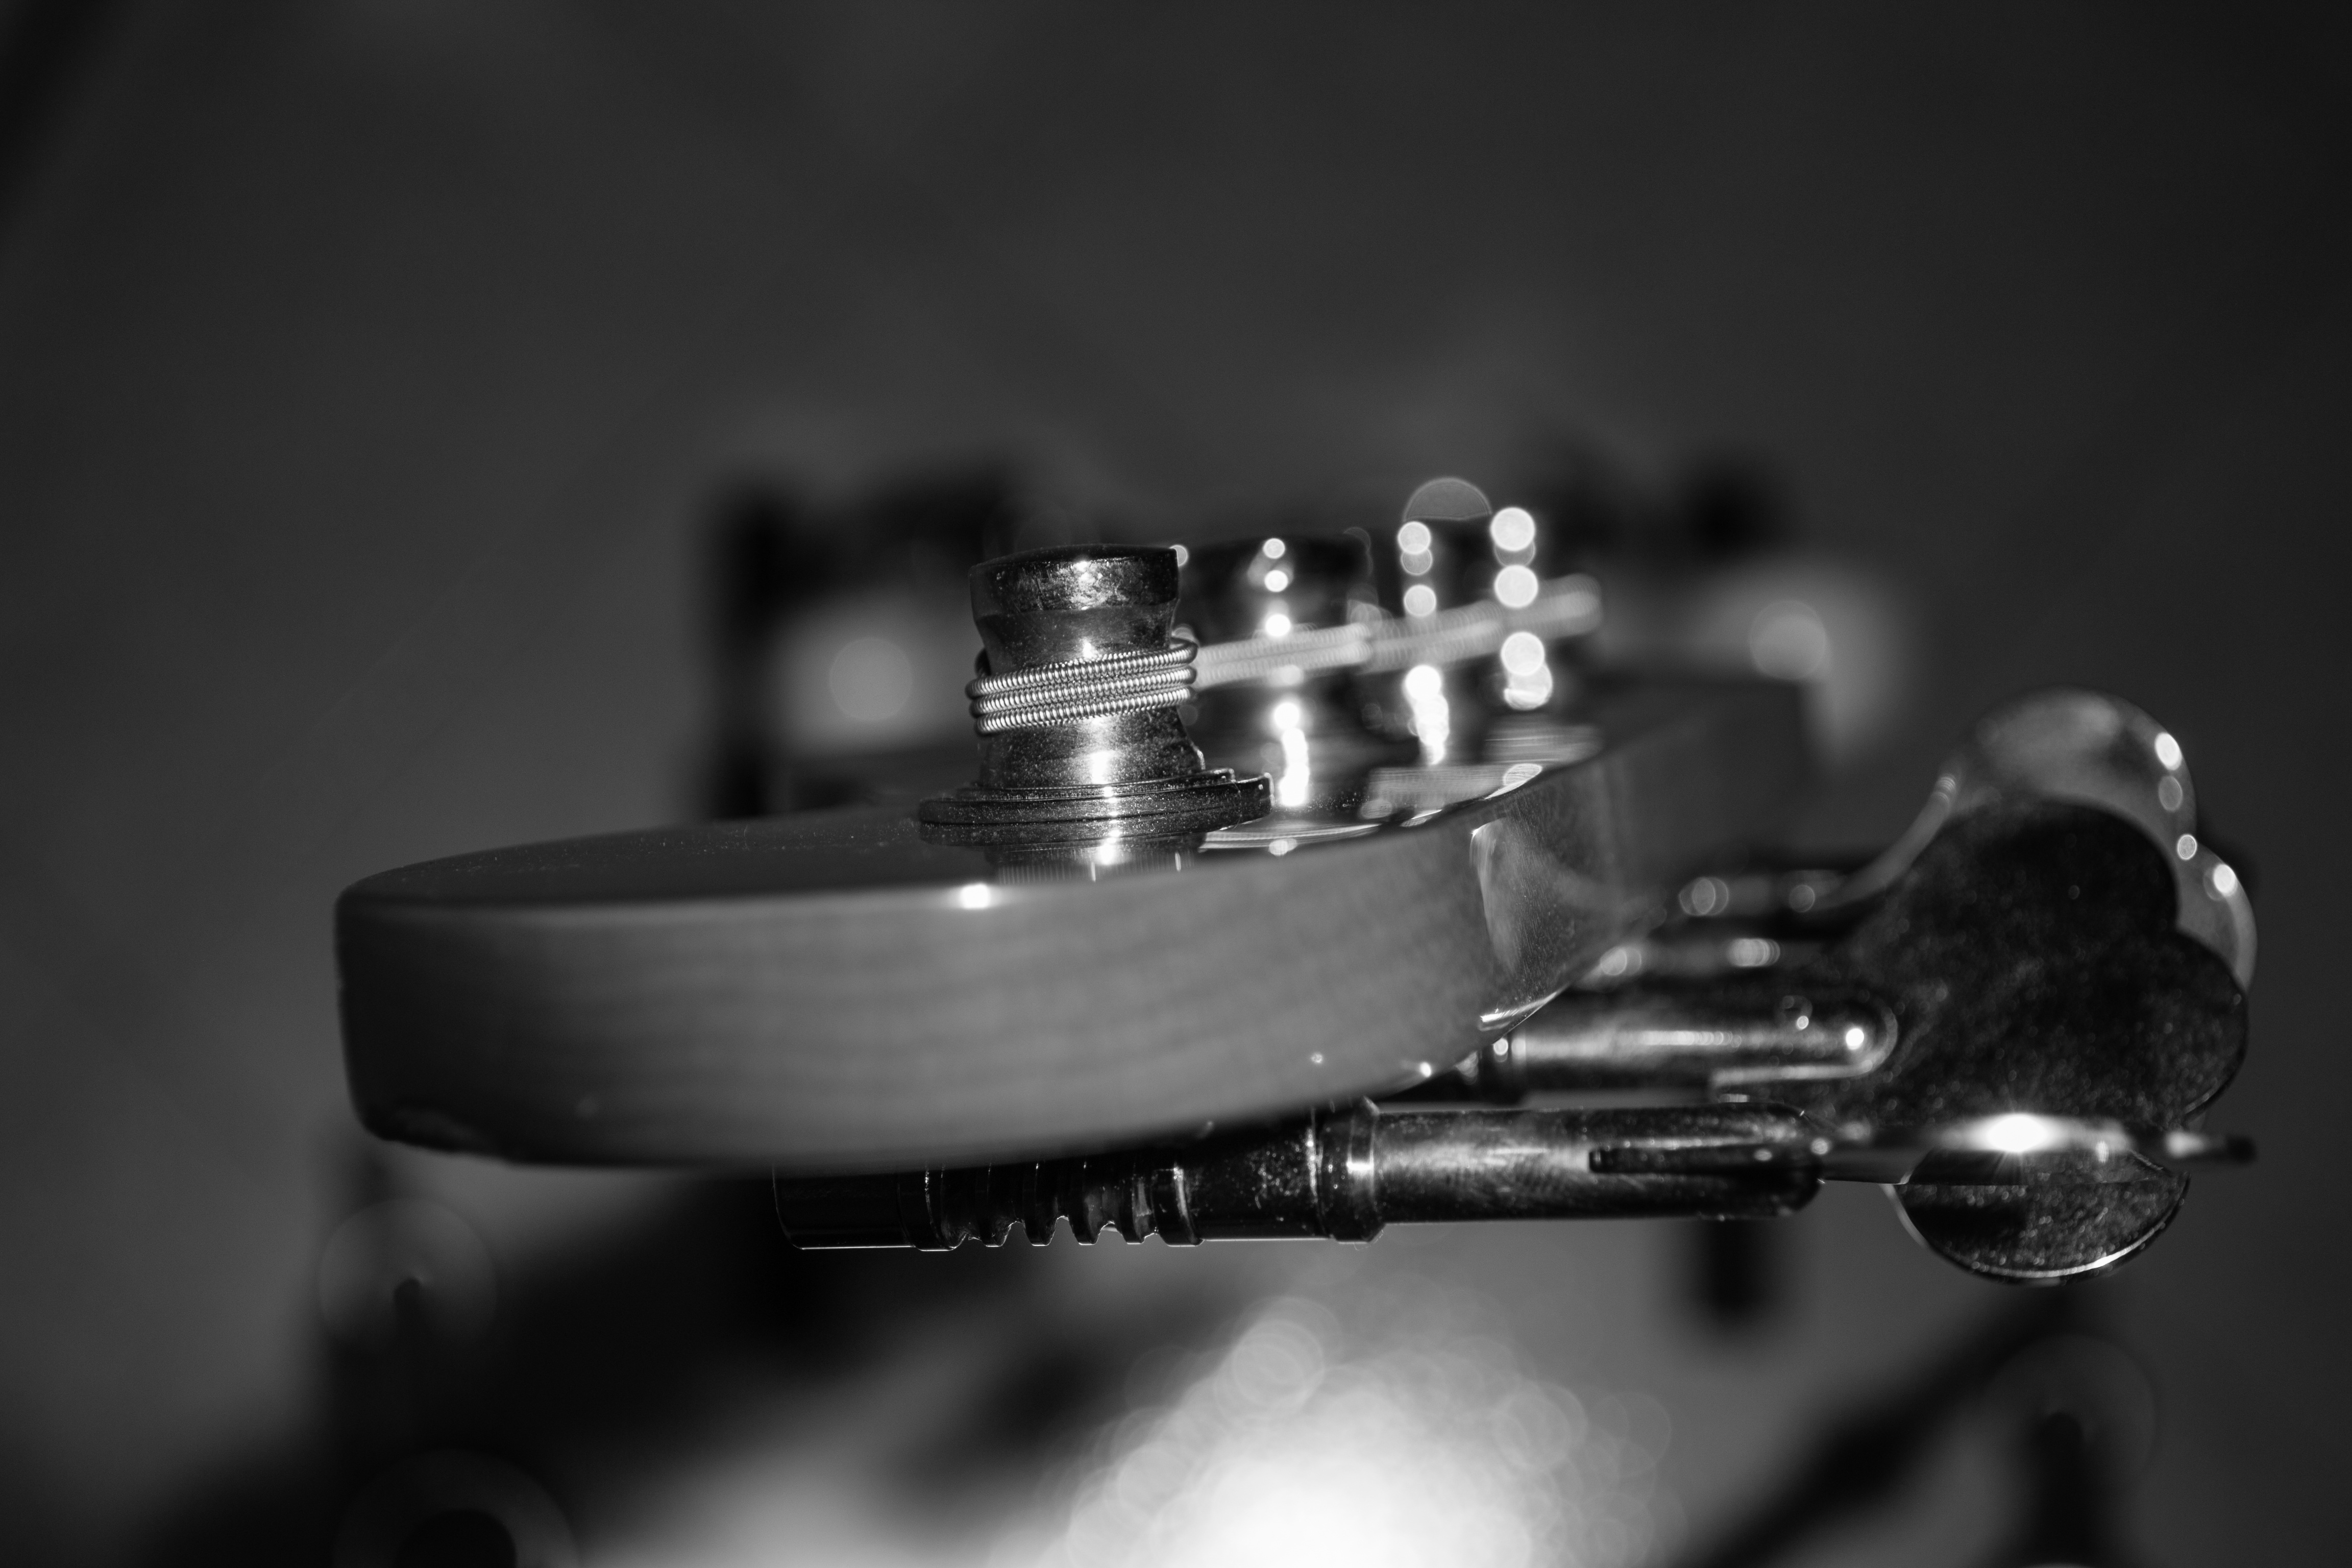
music, light, black and white, white, photography, guitar, acoustic guitar, black, monochrome, musical instrument, close up, bass, bassguitar, low, strings, trumpet, bass guitar, macro photography, monochrome photography, string instrument, plucked string instruments, electric bass